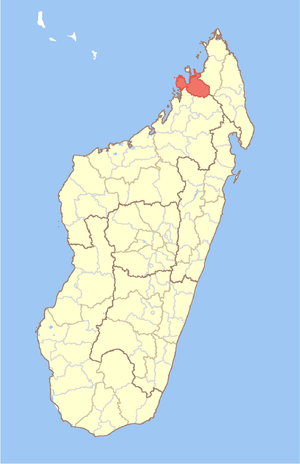
Le district d'Ambanja est un district malgache située dans la région de Diana au nord du pays, dans la province de Diego-Suarez.